God of War: Ascension

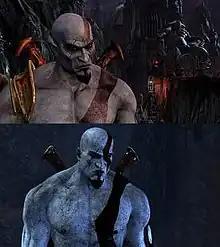
Comparison of Kratos as he appears in "God of War III" (top) and "Ascension" (bottom). Increasing the UV sets gave Kratos a more realistic appearance in "Ascension".

In January 2010, Santa Monica's studio director John Hight told video-gaming blog Joystiq that "while "God of War III" will conclude the trilogy, it won't spell the end of the franchise" and said "We're going to be really careful about what we do next." From April 2011 until April 2012, several sources claimed that a fourth main entry would release sometime in 2012 and would feature an online component. On April 12, 2012, Sony released a teaser image on its official PlayStation Facebook page, which was followed by the game's announcement on April 19, though Amazon leaked the announcement the day before. The trailer announced Todd Papy, who had worked as a designer on "God of War" and "God of War II" and as Design Director on "God of War III", as Game Director. David Jaffe confirmed that "God of War III" Game Director Stig Asmussen did not return to direct this game because he was working on another project at Santa Monica. The announcement trailer was narrated by Linda Hunt; it refers to a time before Kratos became the Ghost of Sparta and was not "bound in blood". The announcement officially confirmed that the game's title would be "God of War: Ascension". Papy said the game was not titled "God of War IV" to avoid confusion because it is a prequel, rather than a sequel, to the trilogy. The name was chosen because it complements the story and the additional multiplayer component; according to Papy, in this mode, players are "basically ascending from an unknown hero to a god".